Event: Nepal Earthquake
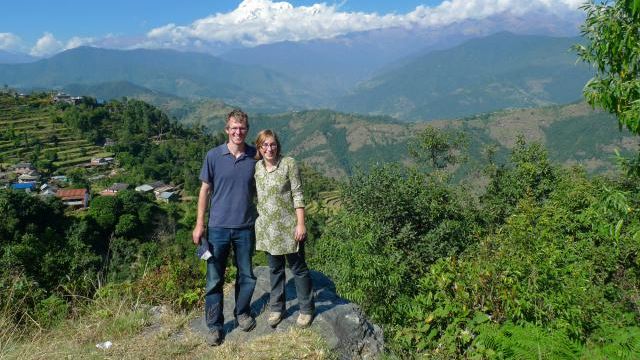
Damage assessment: no_damage